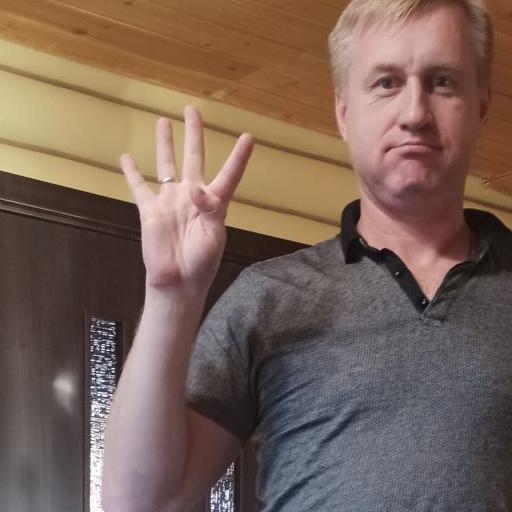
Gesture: four